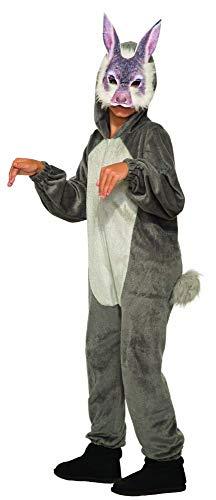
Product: Childrens Bunny Jumpsuit with Mask
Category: Clothing, Shoes & Jewelry | Costumes & Accessories | Kids & Baby | Boys | Costumes
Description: Includes: Mask, Jumpsuit With Tail.
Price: $23.99